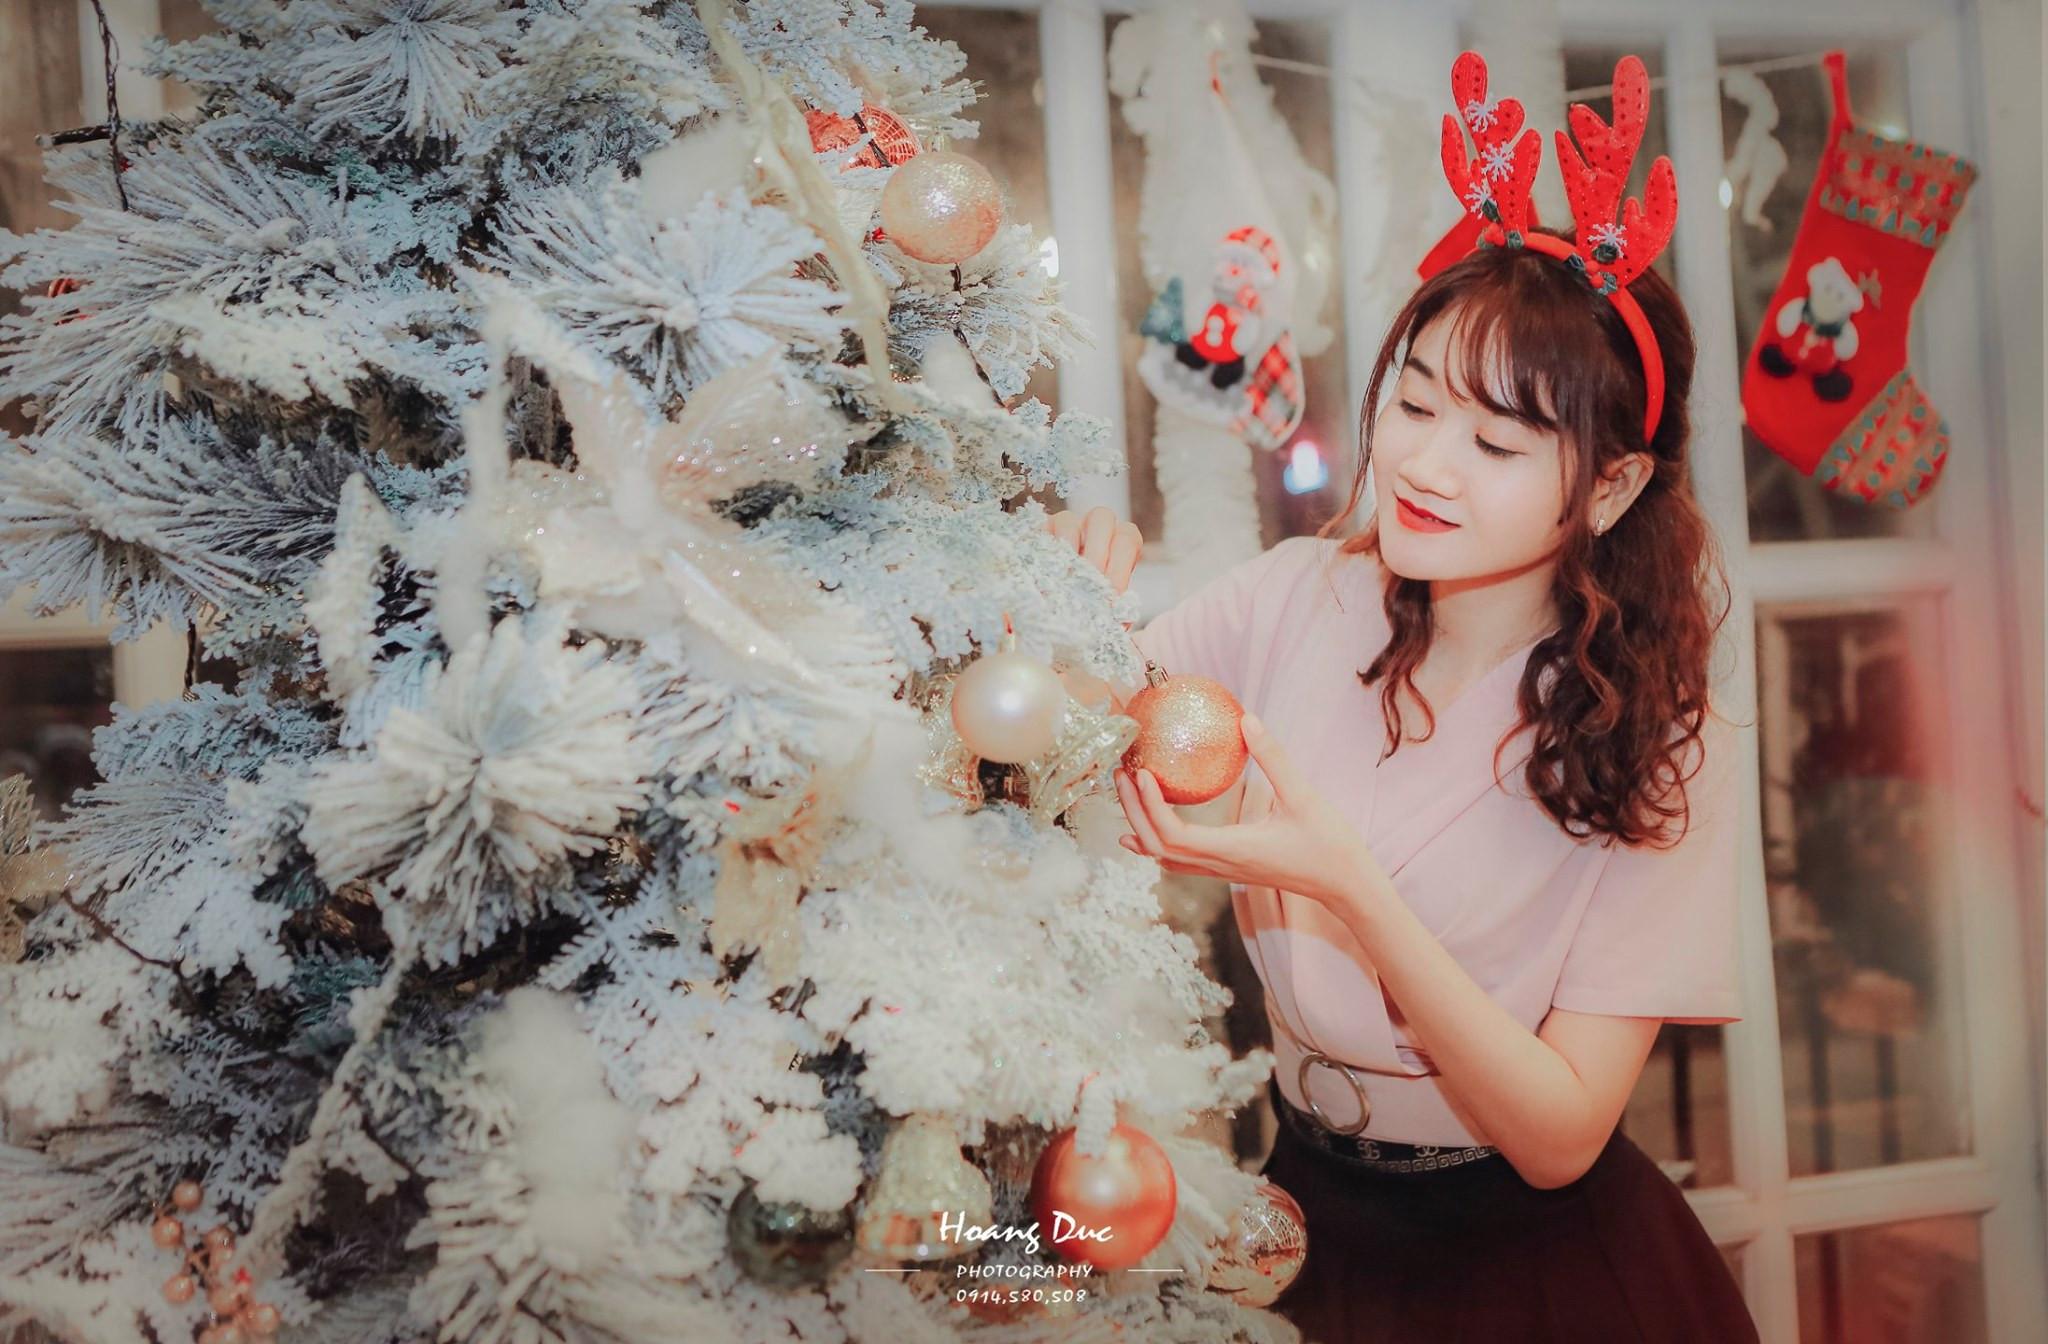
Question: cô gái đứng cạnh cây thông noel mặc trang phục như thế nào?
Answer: cô gái đứng cạnh cây thông noel mặc áo hồng và váy đen